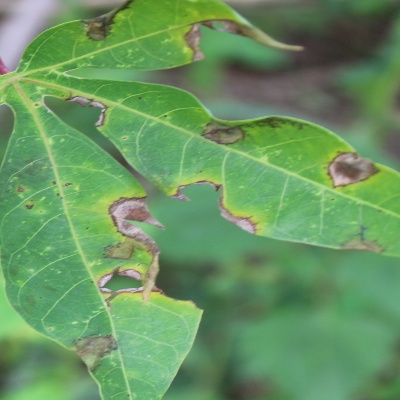
Crop: Cassava
Condition: brown spot